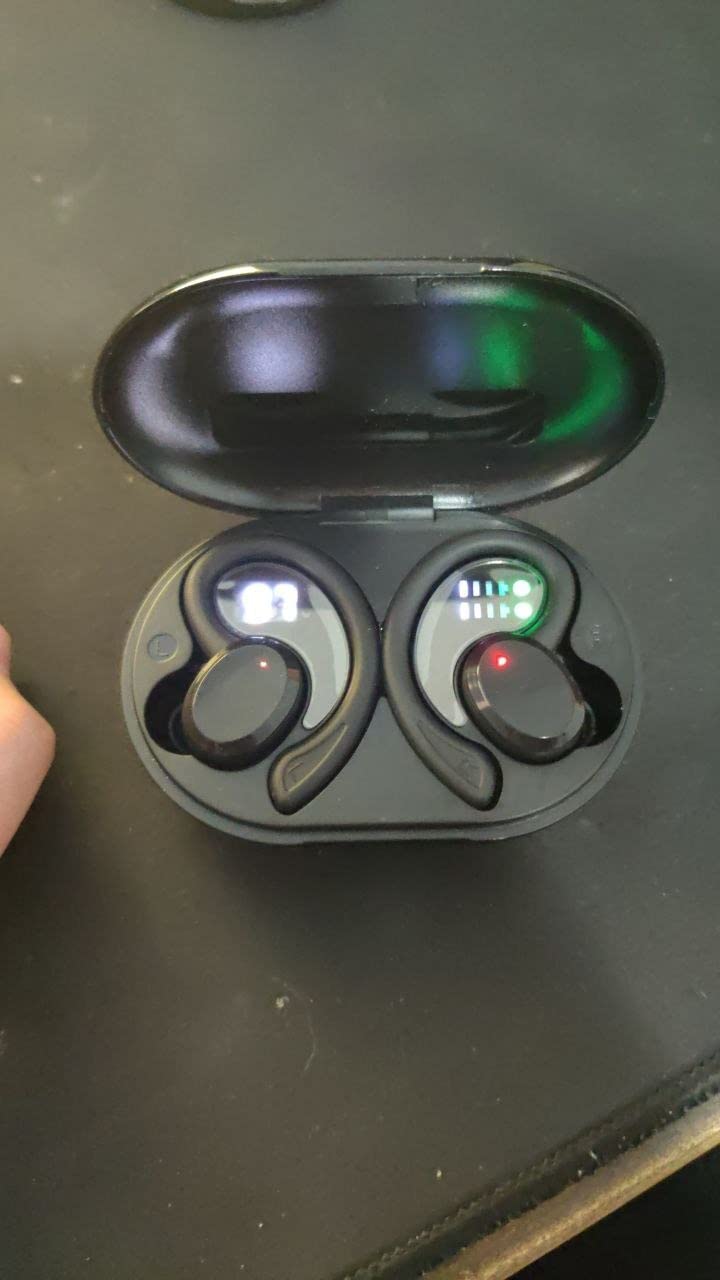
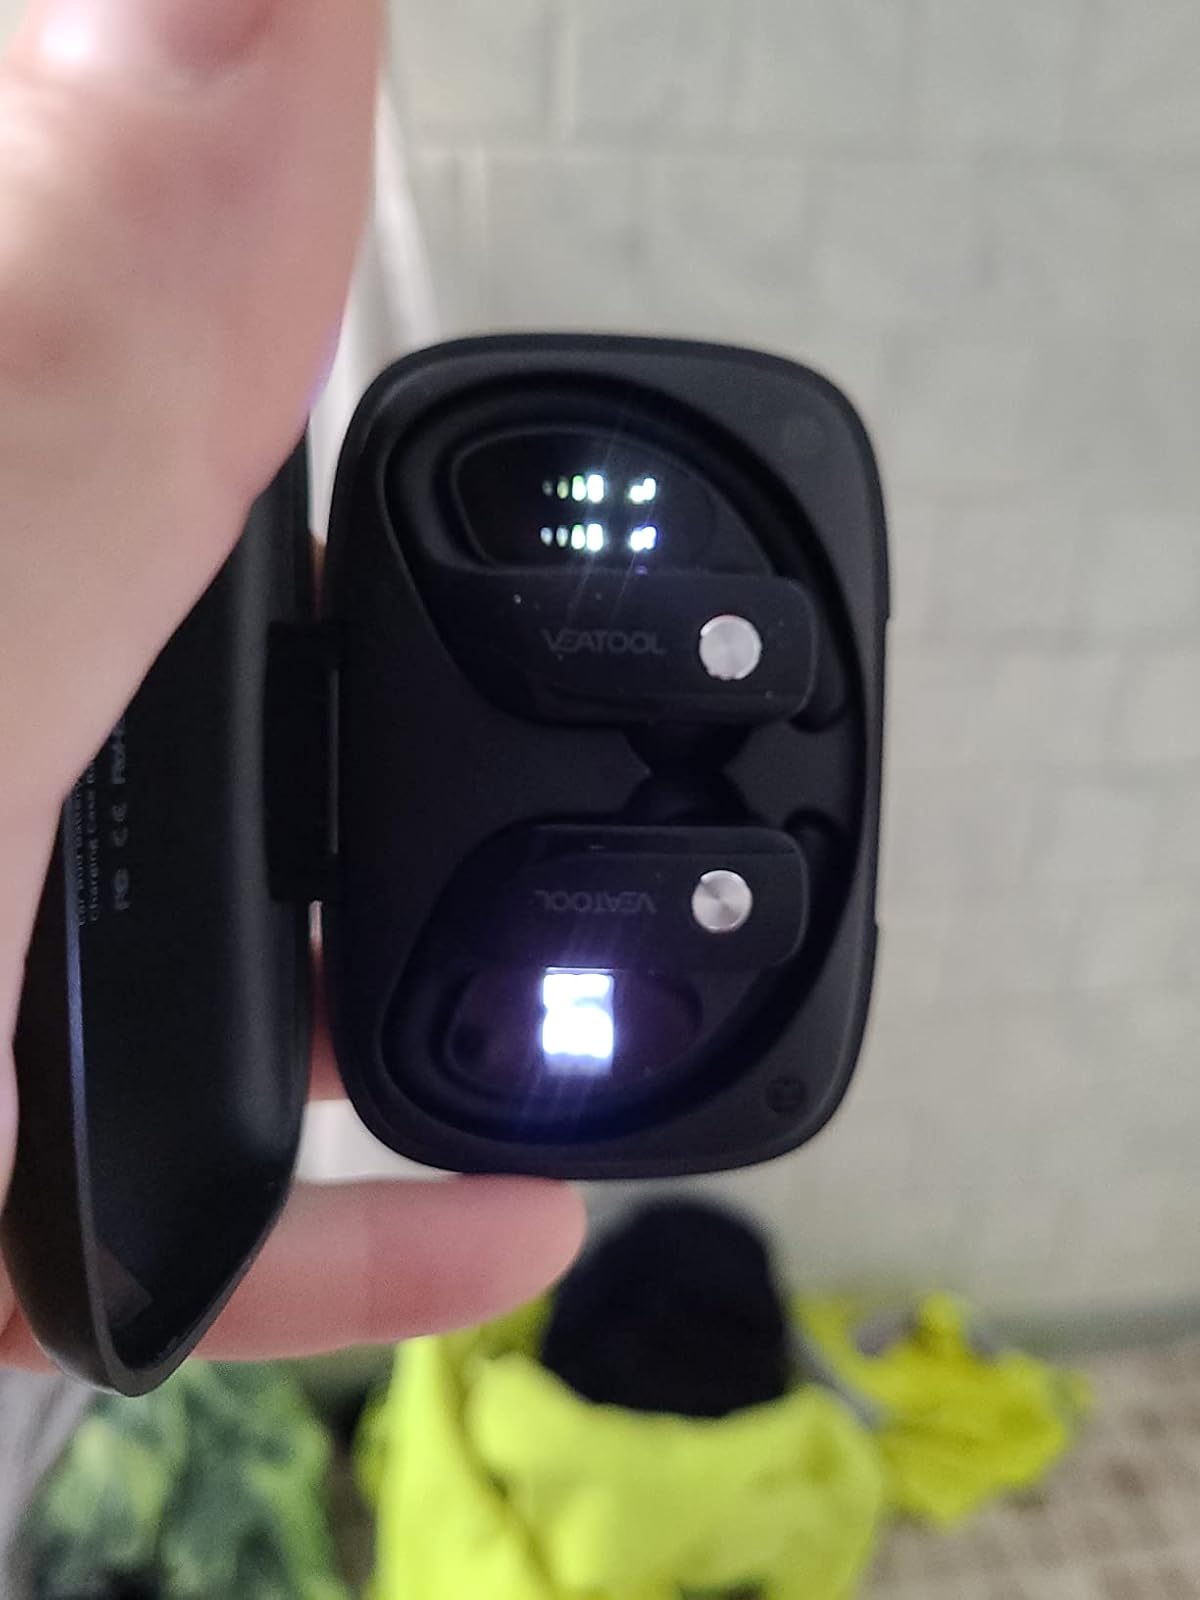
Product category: earbuds
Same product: no